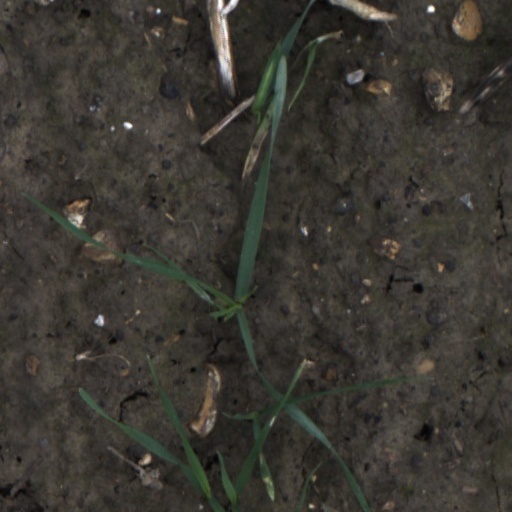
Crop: wheat